Israel Rokach

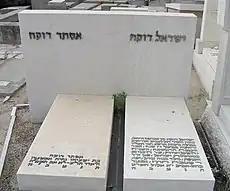
Graves of Israel and Esther Rokach

Rokach's first public position was council member in Jaffa, representing the Jewish neighborhoods of Neve Tzedek, Neve Shalom and Ohel Moshe. In 1922, he was elected to the city council of Tel Aviv, representing the United Centrist List party. In 1929 he was appointed deputy mayor to Meir Dizengoff.